Logarithmic spiral beach

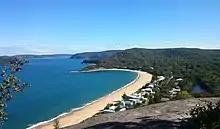
Pearl Beach, New South Wales

A logarithmic spiral beach is a type of beach which develops in the direction under which it is sheltered by a headland, in an area called the "shadow zone". It is shaped like a logarithmic spiral when seen in a map, plan view, or aerial photograph. These beaches are also commonly referred to as half heart beach, crenulate-shaped bay, or headland-bay beach.